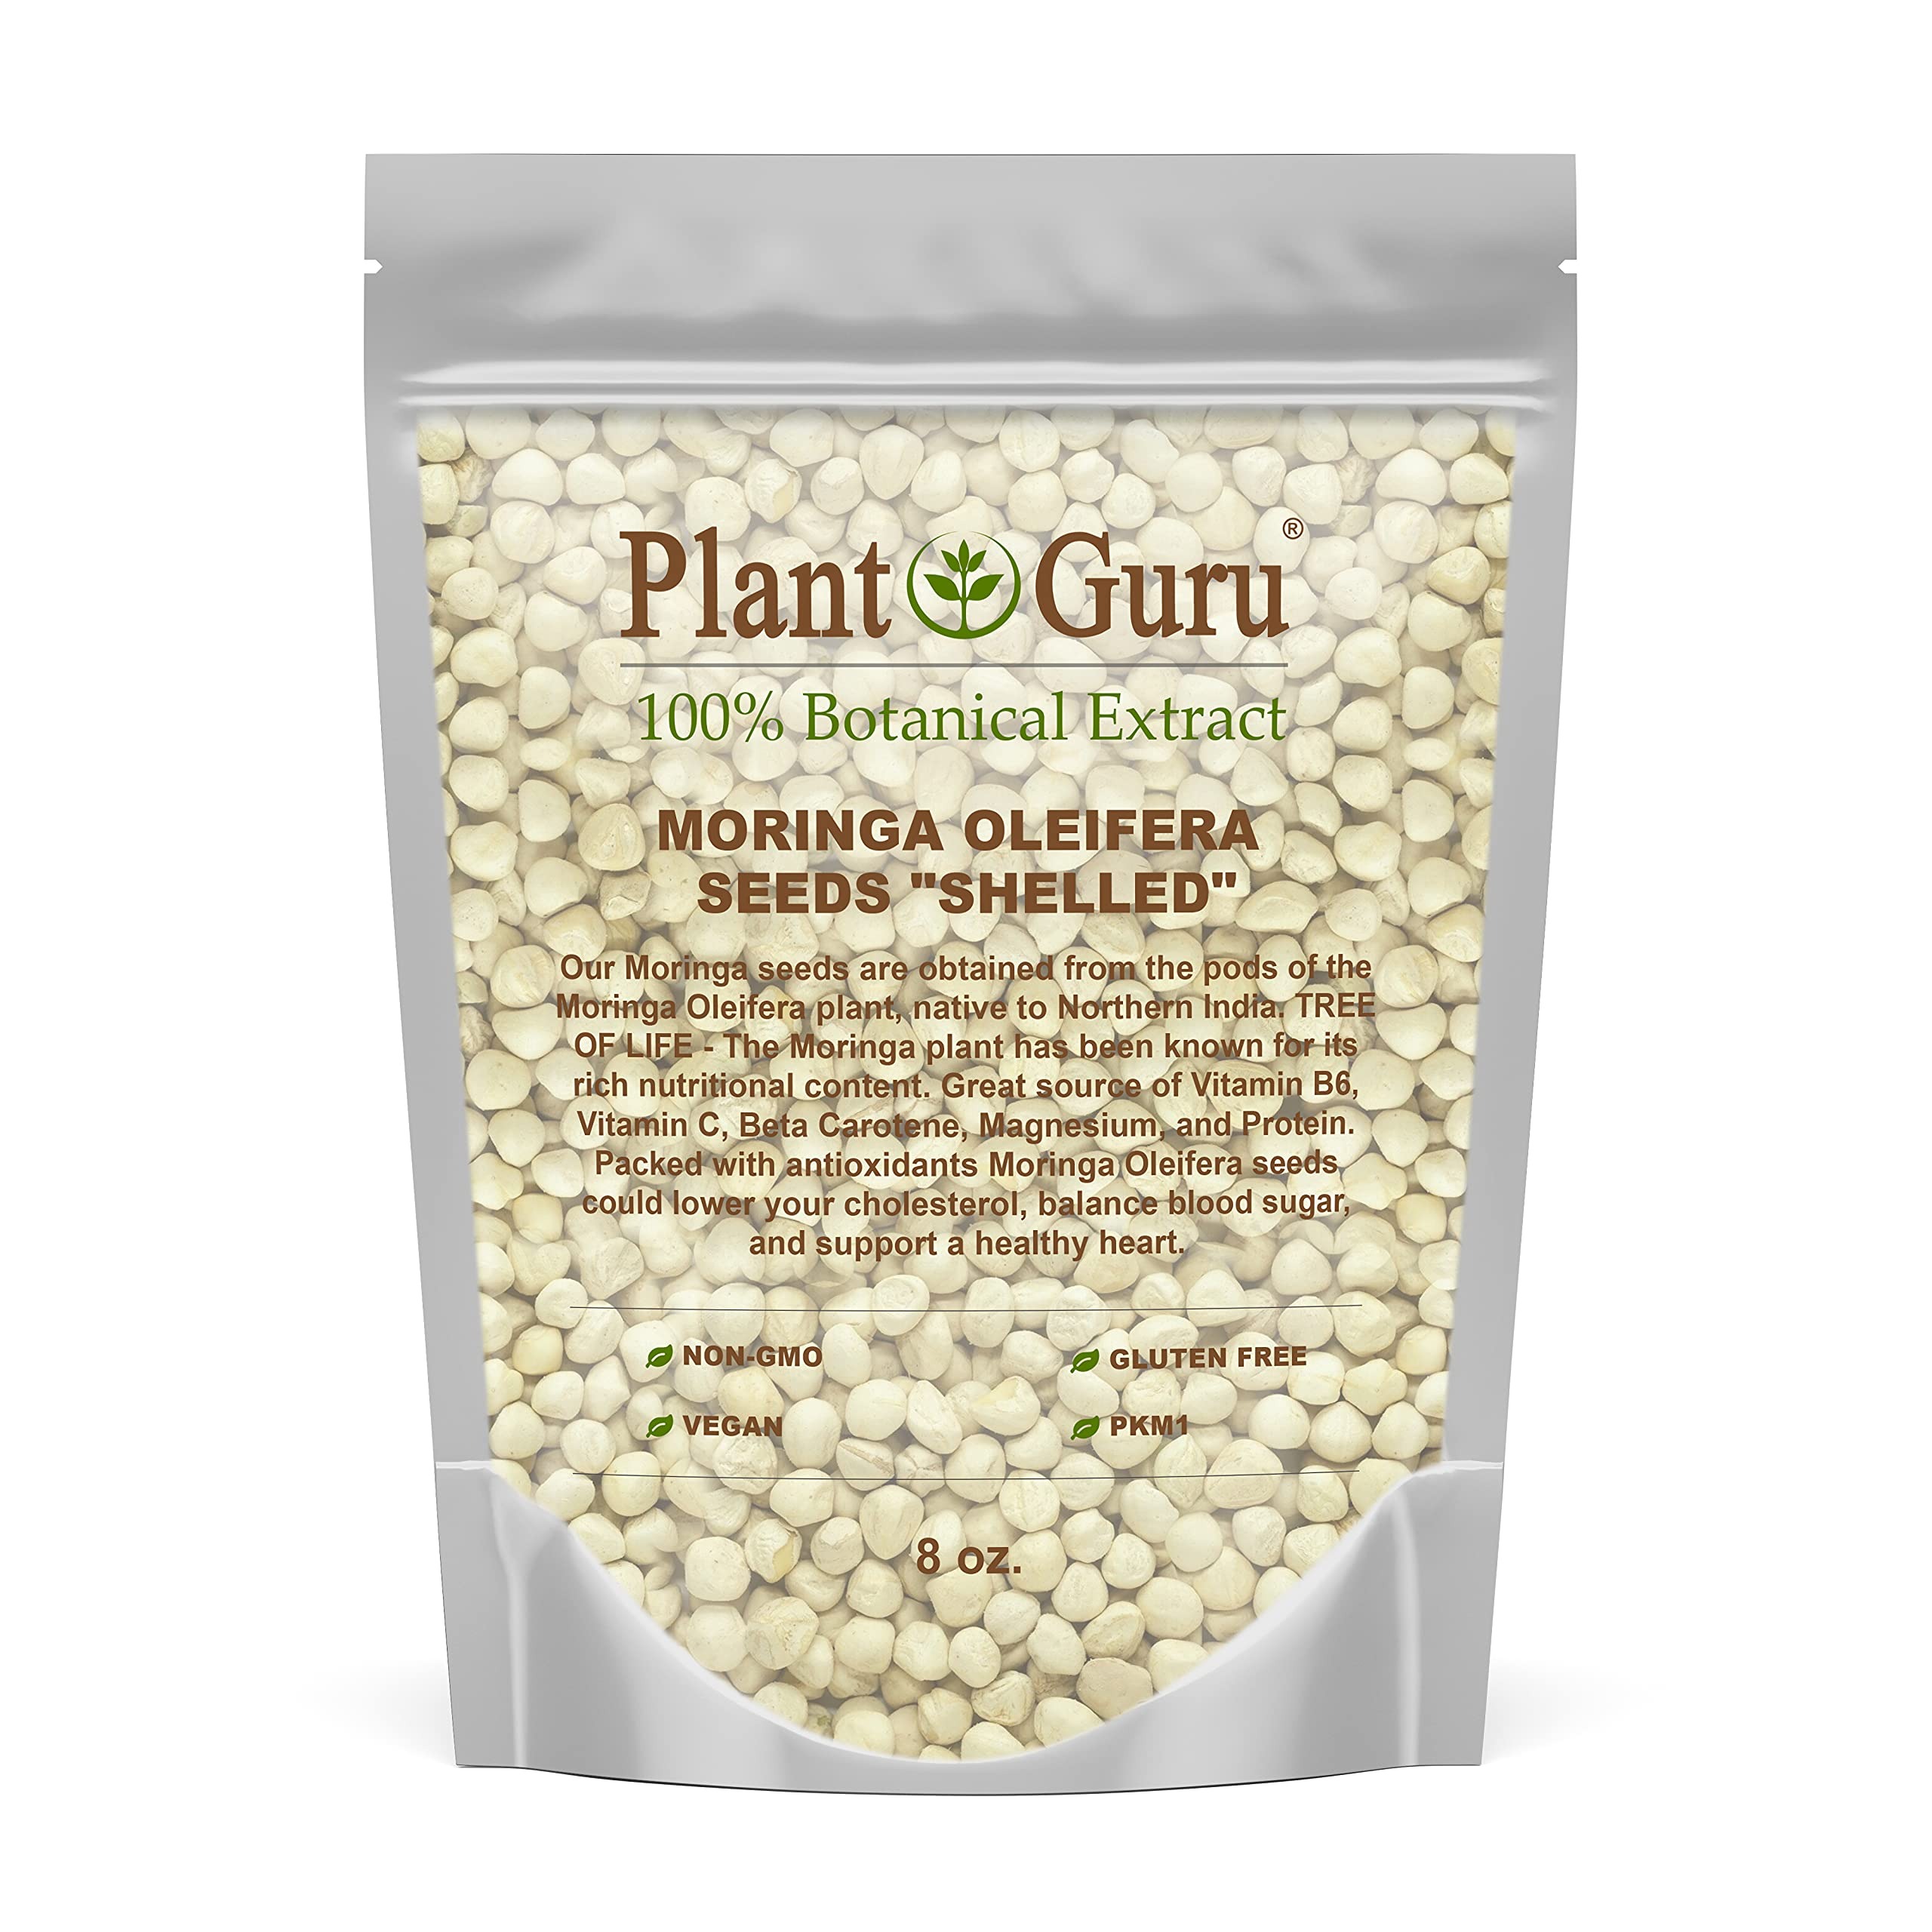
Item Name: Moringa Seeds Kernel Shelled 8 oz. - Clean PKM1 Variety - Edible - Moringa Oleifera - Malunggay - Semillas De Moringa - Drumstick Tree - Non-GMO - 1000 to 1200 Seeds Approx.
Bullet Point 1: Each 8 oz. Pack of Clean Moringa Seed Kernels has between 1000 to 1200 PKM1 variety seeds. The actual number of seeds in each pack can vary depending on the size and moisture content of the seeds.
Bullet Point 2: HARVEST & PACKAGING - Hand picked fresh batch of premium PKM1 variety seeds imported from India. Our Moringa Seeds are sealed in a resealable stand up pouch to maintain maximum freshness. Packaged in the USA.
Bullet Point 3: EDIBLE - The Moringa plant has been known for its rich nutritional content. The Moringa seeds are an excellent source of Vitamin C, Vitamin A, Calcium, Potassium, and Protein.
Bullet Point 4: DELICIOUS DIET SNACK: Rich with antioxidants and over 14 essential amino acids, and natural sugars, this superfood makes an excellent nutritious snack.
Bullet Point 5: TREE OF LIFE: Our Moringa Seeds have a subtle flavor to enjoy them as snacks or by incorporating them to your everyday diet. BOOST ENERGY with an amazing plant-based protein, - 90+ all-natural vitamins & minerals - all 8 essential amino acids - 46 powerful antioxidants - Omega's 3, 6 & 9 - Calcium - Potassium - Iron - Zinc - Vitamins A, K & C. - Digestive Support - Healthy Skin - Boosts Energy - Sleep Aid.
Bullet Point 6: BUY WITH CONFIDENCE! Hassle Free Money Back Guarantee On All of Our Moringa Products
Product Description: <p><strong>Moringa Oleifera Seed Kernels&nbsp;</strong></p><p>Moringa seeds are a potentially incredible find.</p><p><strong>They contain</strong></p><p>Seven times more vitamin C than oranges;</p><p>Four times the amount of vitamin A found in carrots;</p><p>Four times more calcium than milk;</p><p>Three times more potassium than bananas; and Two times more protein than yogurt.</p><p>And that’s just scratching the surface of the purported benefits of moringa seeds.</p><p>If research pans out, it’s possible that the moringa tree (also known as the drumstick tree) and its seeds will become a new superfood.</p><p>Packaged in resealable stand up pouch.</p><p><strong>Secure Packaging:</strong>&nbsp;</p><p>Our products are packaged using a resealable food grade stand up pouch to help block moisture.&nbsp;</p>
Value: 8.0
Unit: Ounce

Price: 12.85